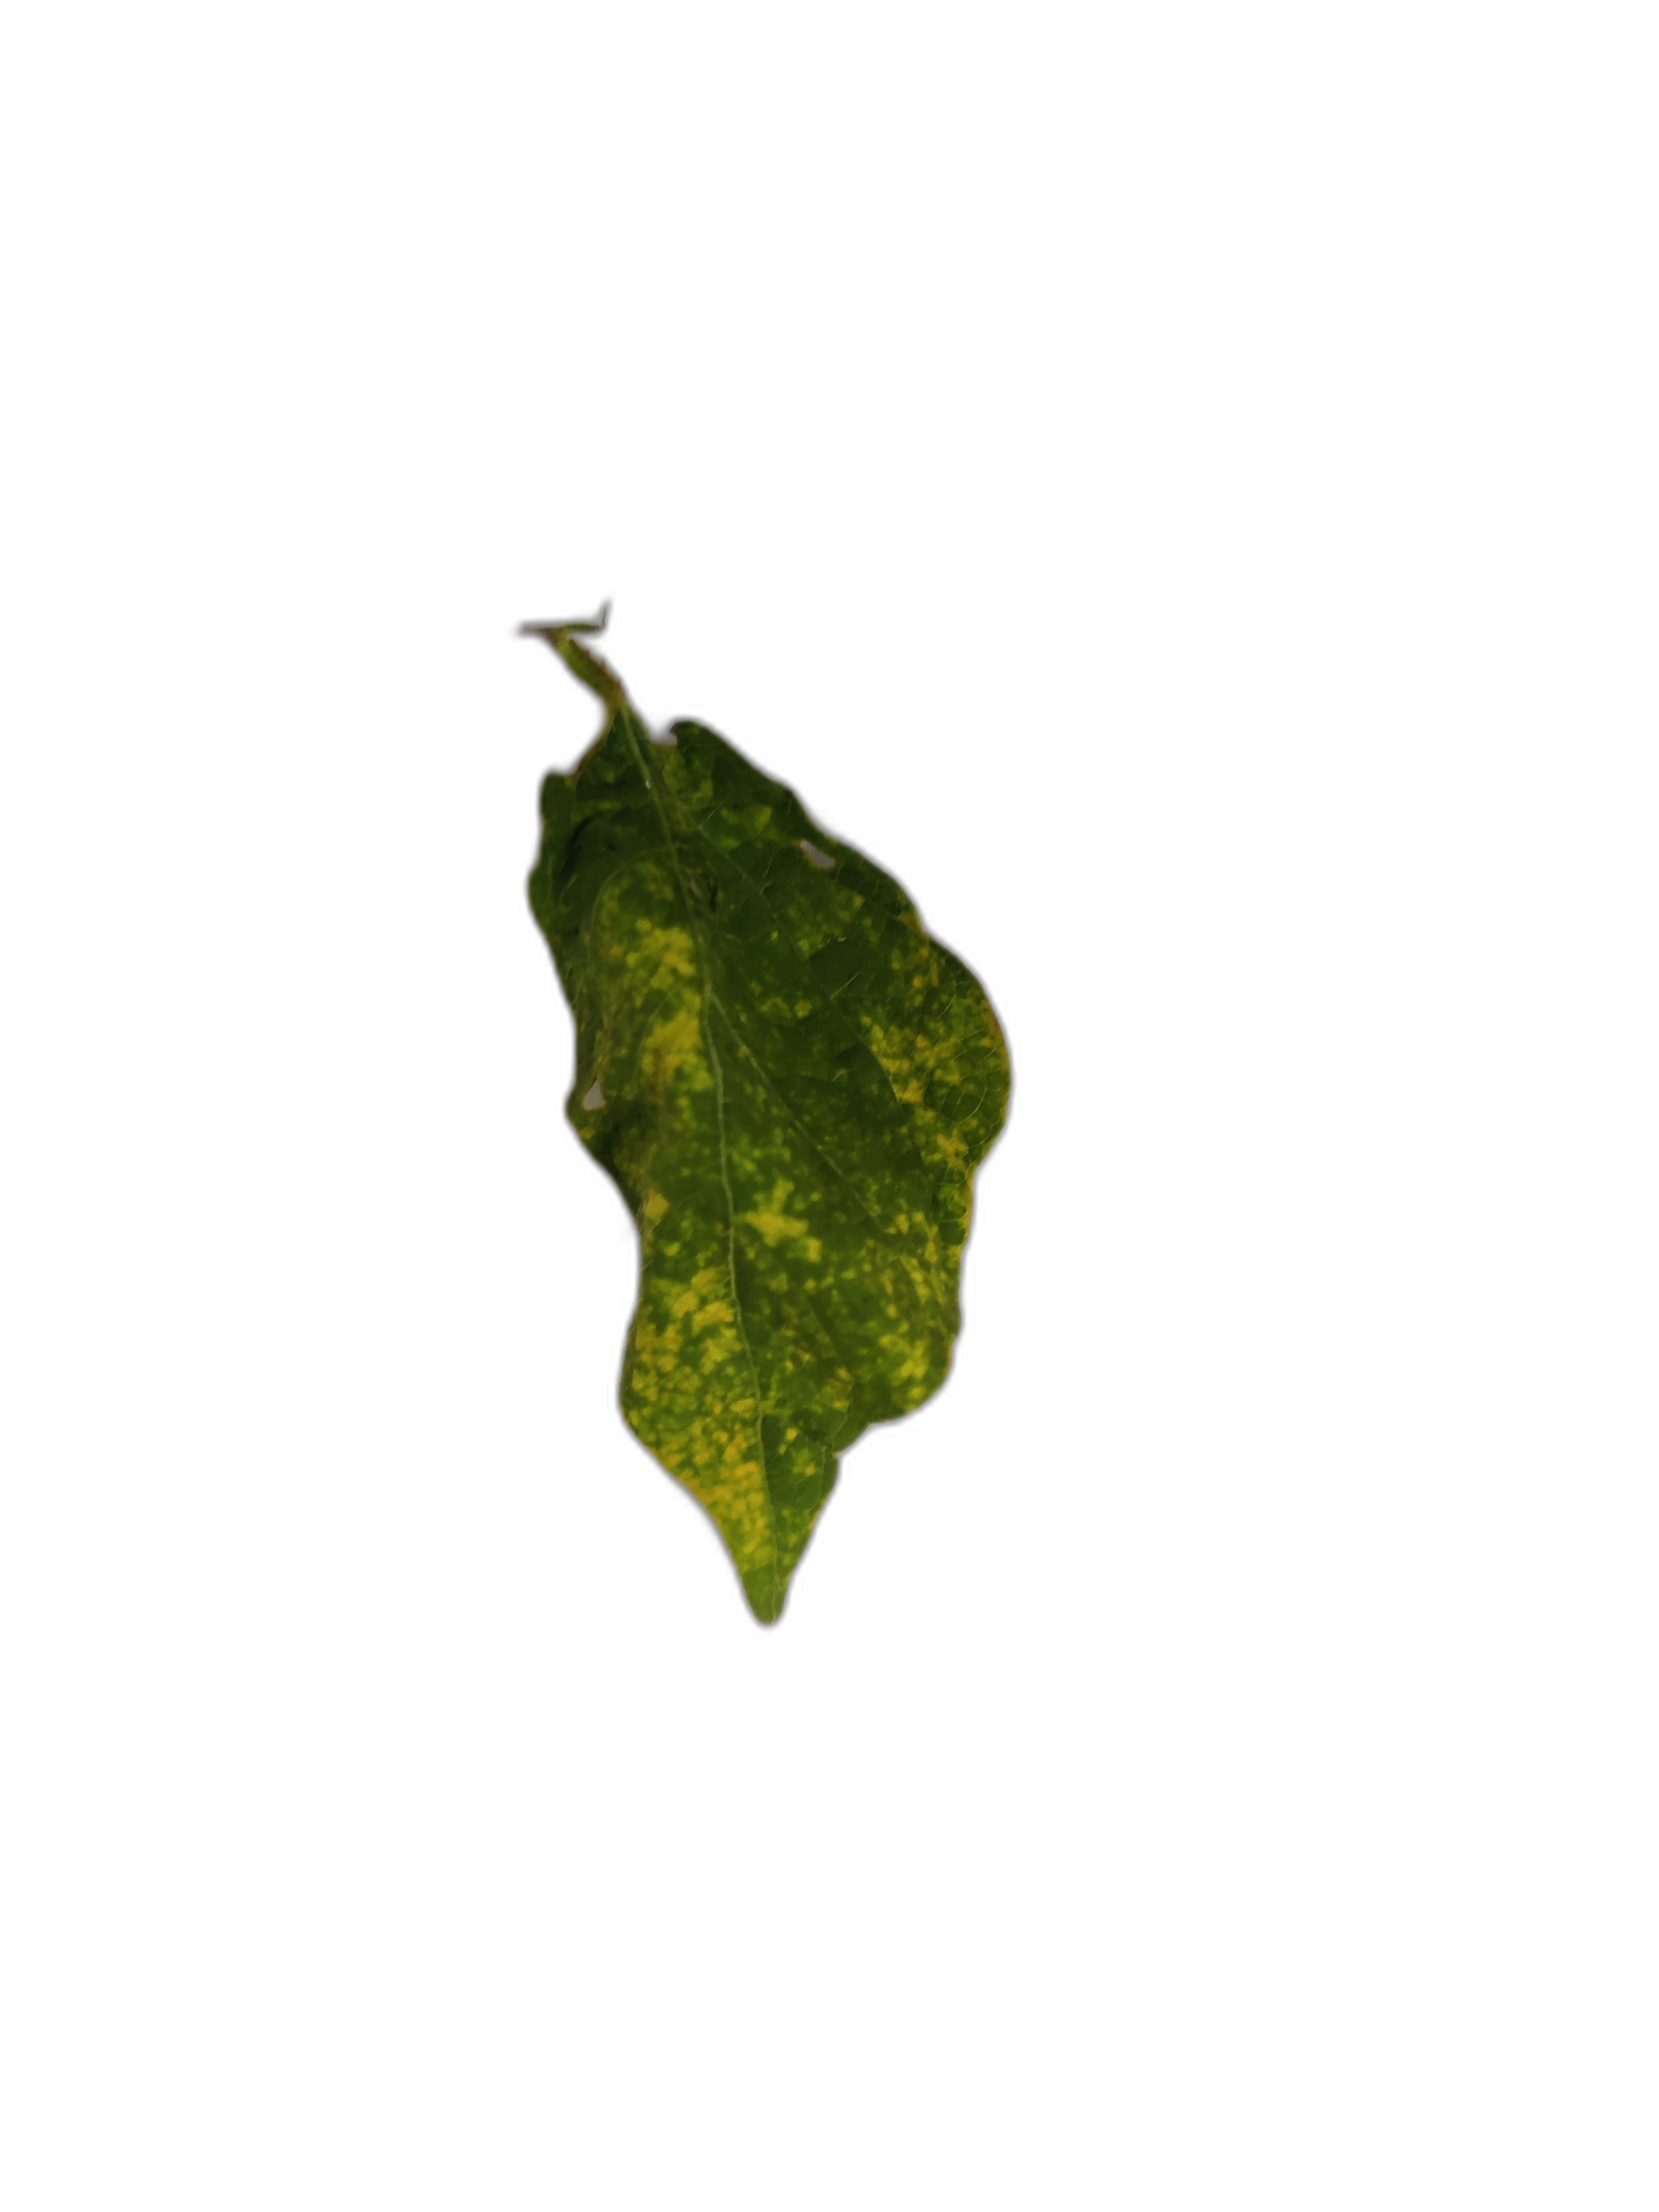
Label: Yellow Mosaic